Steve Molnar

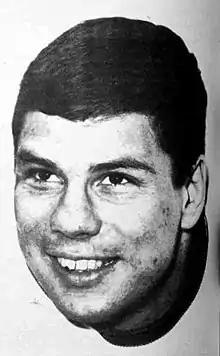
Molnar, circa 1968

Steve Molnar (February 28, 1947 – January 16, 2021) was a Canadian Football League running back.